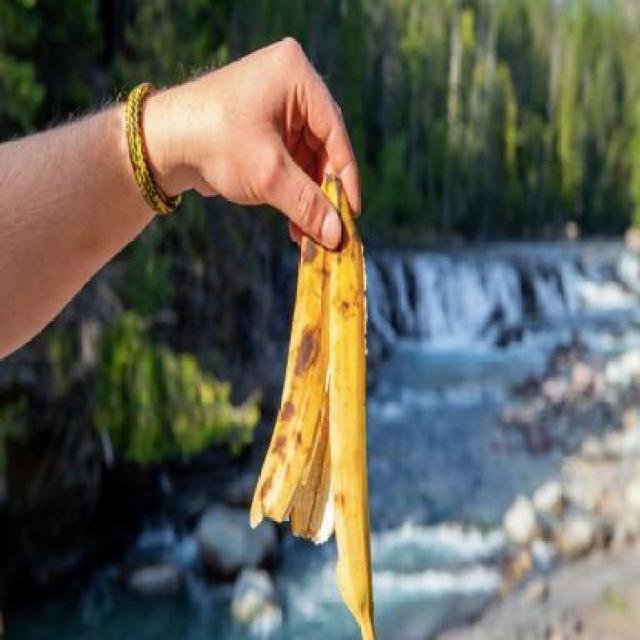
Label: bananas